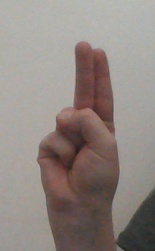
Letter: taa